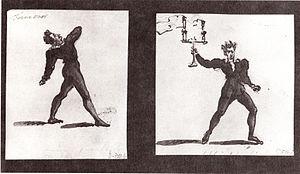
Ludwig Devrient, ou De Vrient, est un acteur allemand d'origine française, né David Louis de Vriendt le 15 décembre 1784 à Berlin, ville où il est mort le 30 décembre 1832. Il a créé plusieurs rôles, dont le plus important est celui de Franz dans Les Brigands de Friedrich von Schiller, et fait goûter aux Allemands les pièces de William Shakespeare. Il est, avec Edmund Kean et Frédérick Lemaître, l'un des trois grands acteurs représentatifs du romantisme.